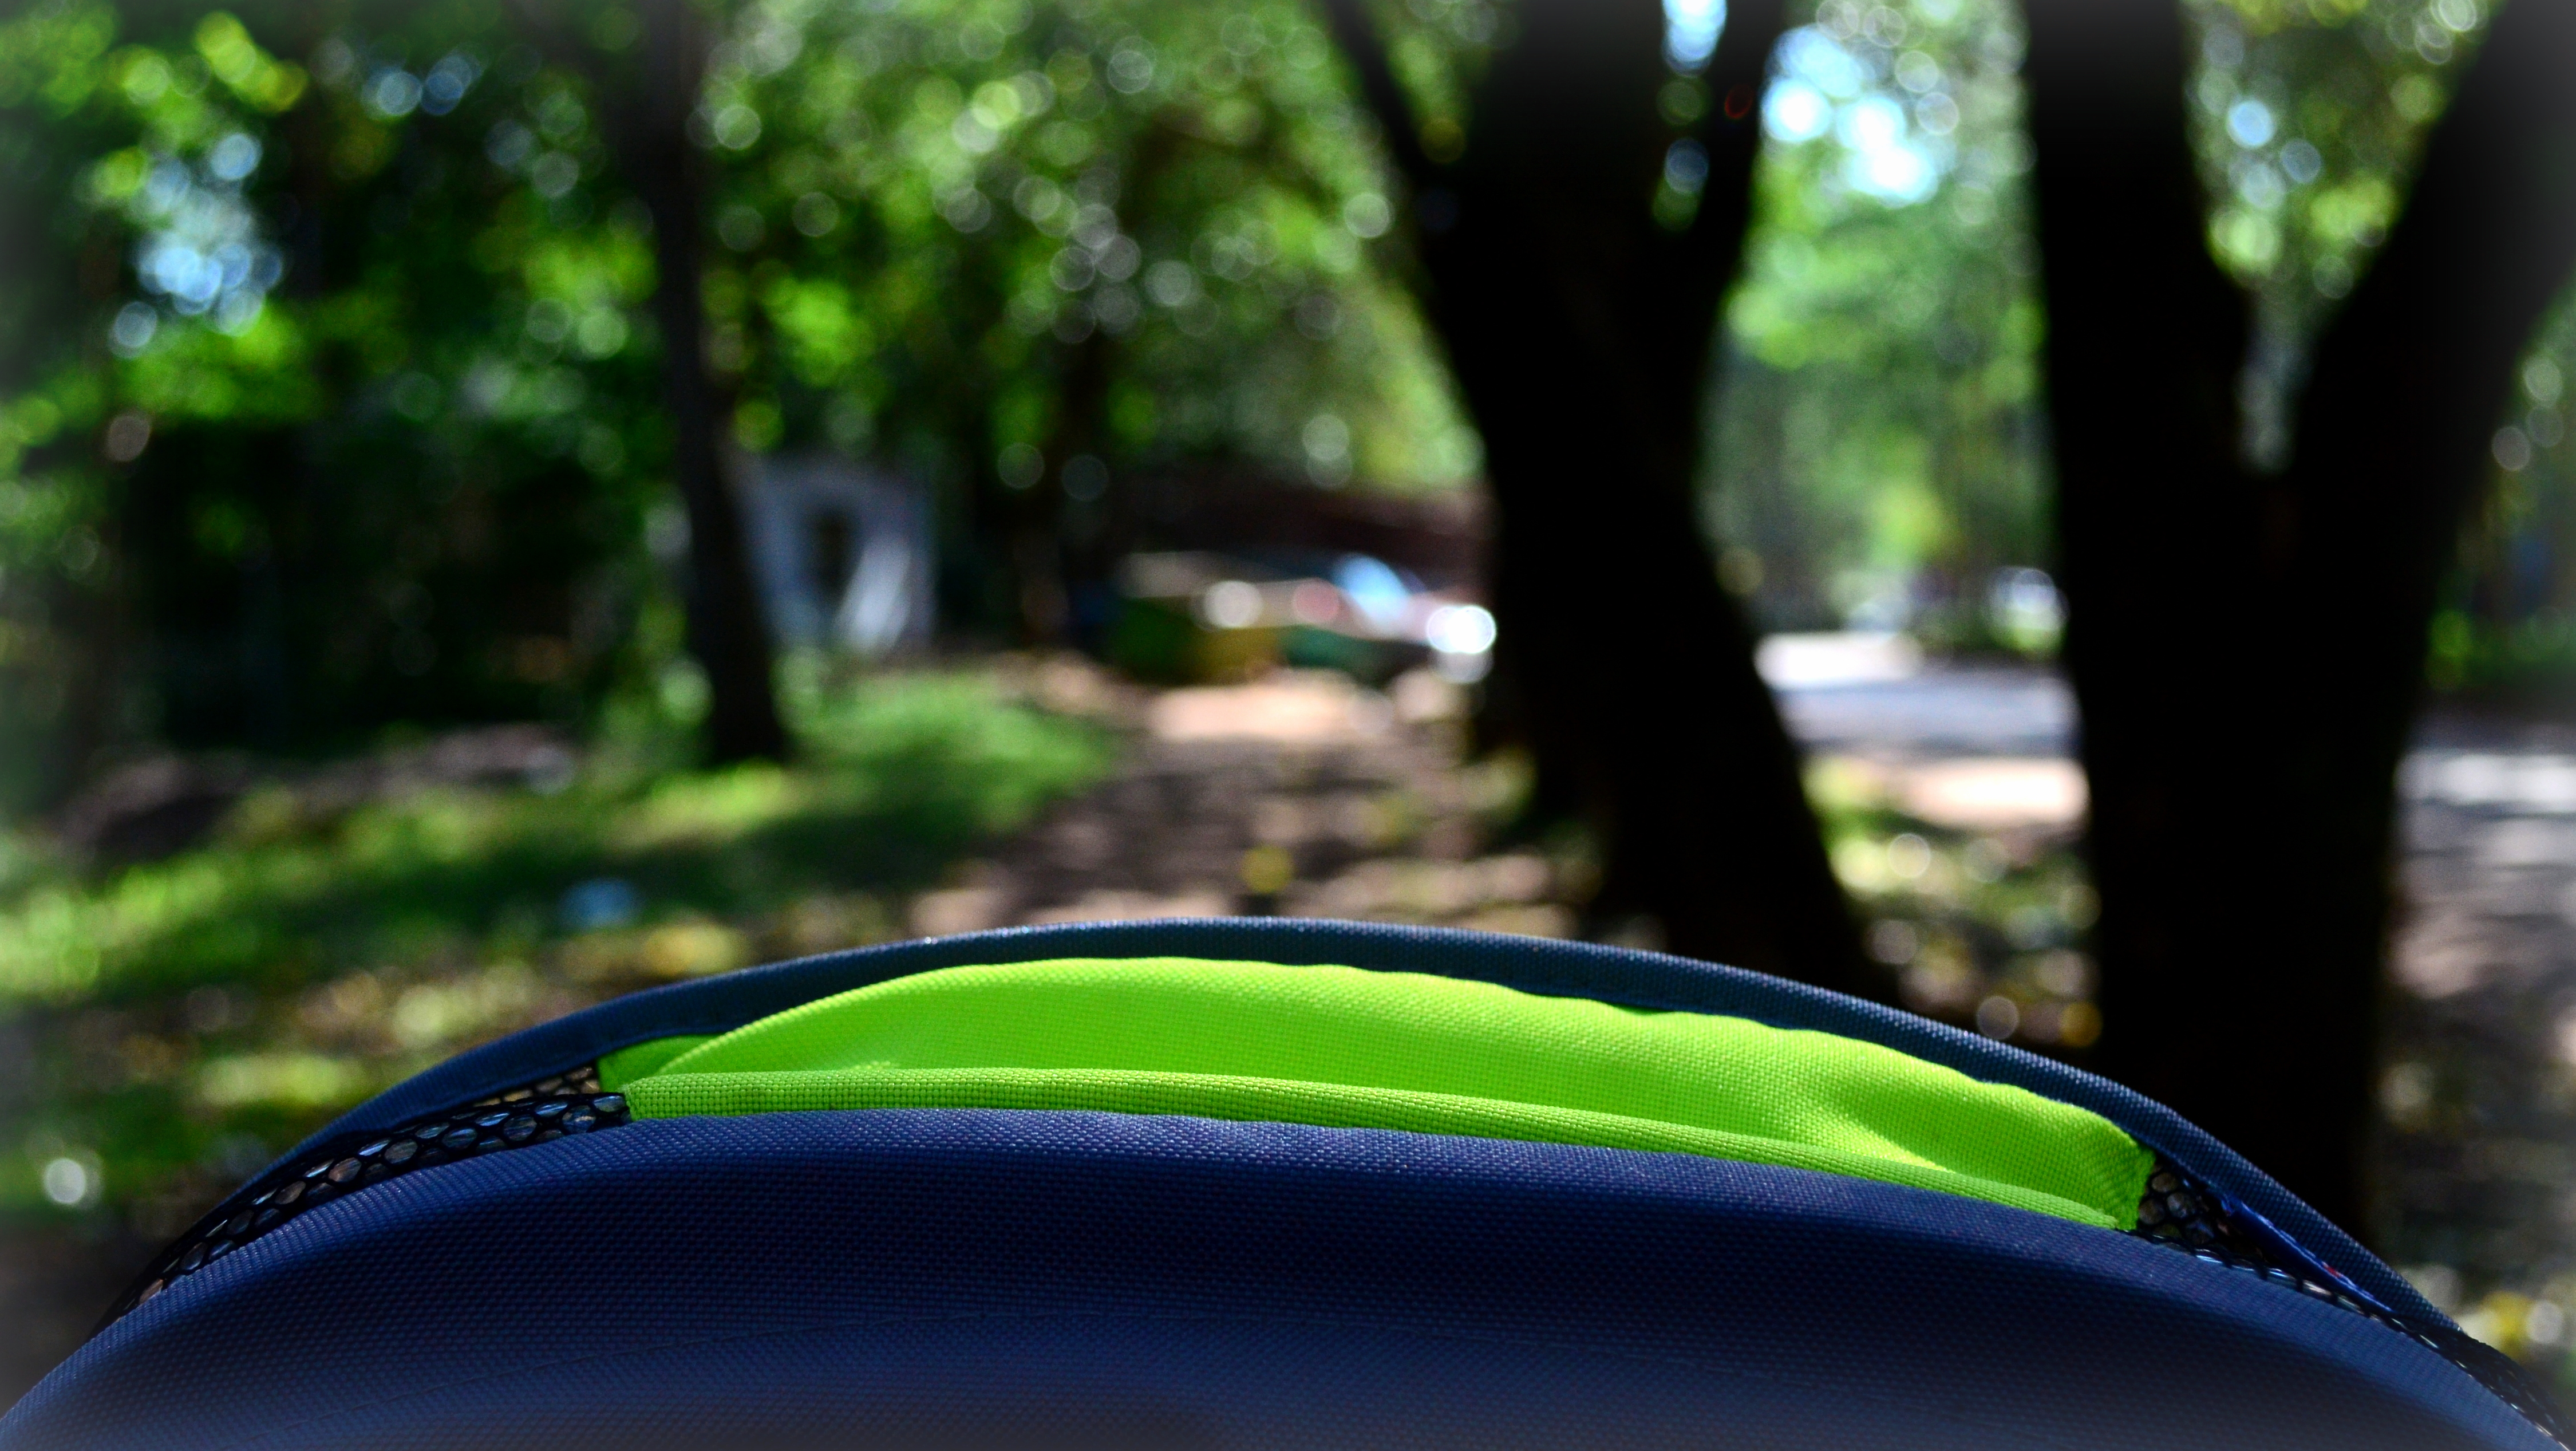
tree, grass, light, plant, sunlight, leaf, flower, window, green, vehicle, color, blue, yellow, misiones, woody plant